Eastern Massachusetts Street Railway

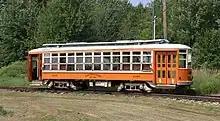
Ex-Eastern Mass. Street Railway car 4387 at the Seashore Trolley Museum

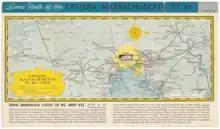
1930s map of Eastern Mass streetcar and bus lines

The Eastern Massachusetts Street Railway (Eastern Mass) was a streetcar and later bus company in eastern Massachusetts, serving northern and southern suburbs of Boston, Massachusetts. Its precursor company was the Bay State Street Railway, which it absorbed in 1919. It was acquired by Massachusetts Bay Transportation Authority, which still runs some of its routes, in 1968.